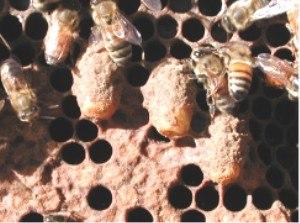
L'épigénétique est la discipline de la biologie qui étudie la nature des mécanismes modifiant de manière réversible, transmissible et adaptative l'expression des gènes sans en changer la séquence nucléotidique.